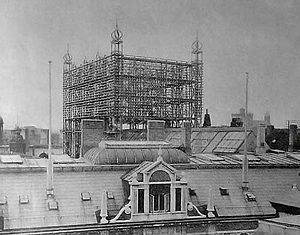
Telefoncentral
Telefontårnet over Jorcks Passage.
Telefoncentral var en kommunikationsvirksomhed, som via et omstillingsbord satte telefoner i forbindelse med hinanden. Centralen dækkede et geografisk område, som kunne være en by eller en bydel. Fra telefonens barndom til op i 1950'erne var centralen manuelt betjent, herefter semiautomatiske frem til slutningen af 1970'erne, hvor de blev ottecifrede og fuldt automatiseret En abonnent, der ville i telefonisk forbindelse med en anden abonnent, ringede centralen op. En telefonist svarede, og abonnenten opgav nummeret på den abonnent, man ønskede forbindelse med. Telefonisten forbandt med kabler på omstillingsbord pågældende abonnenter, hvorved modtagende abonnents telefon blev aktiveret. Telefonisten registrerede den forbrugte samtaletid, som påførtes den løbende regning hos den abonnent, der havde ringet op.